2006 New York Yankees season

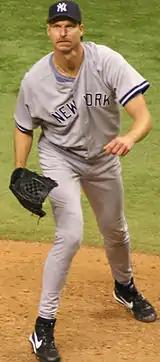
Randy Johnson pitching in 2006.

"Note: G = Games pitched; W = Wins; L = Losses; SV = Saves; ERA = Earned run average; SO = Strikeouts"